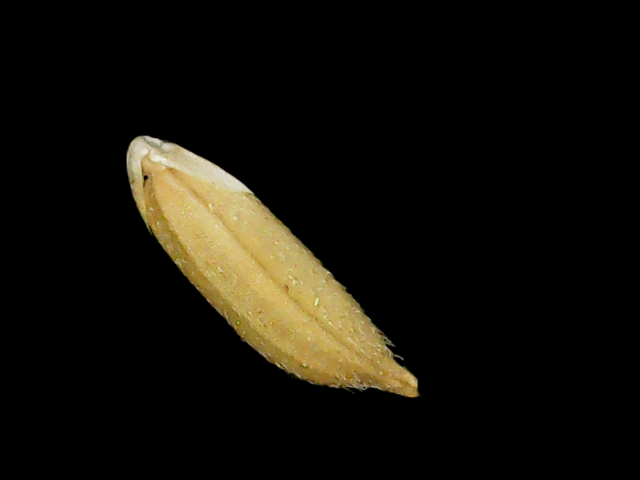
Rice variety: Binadhan12